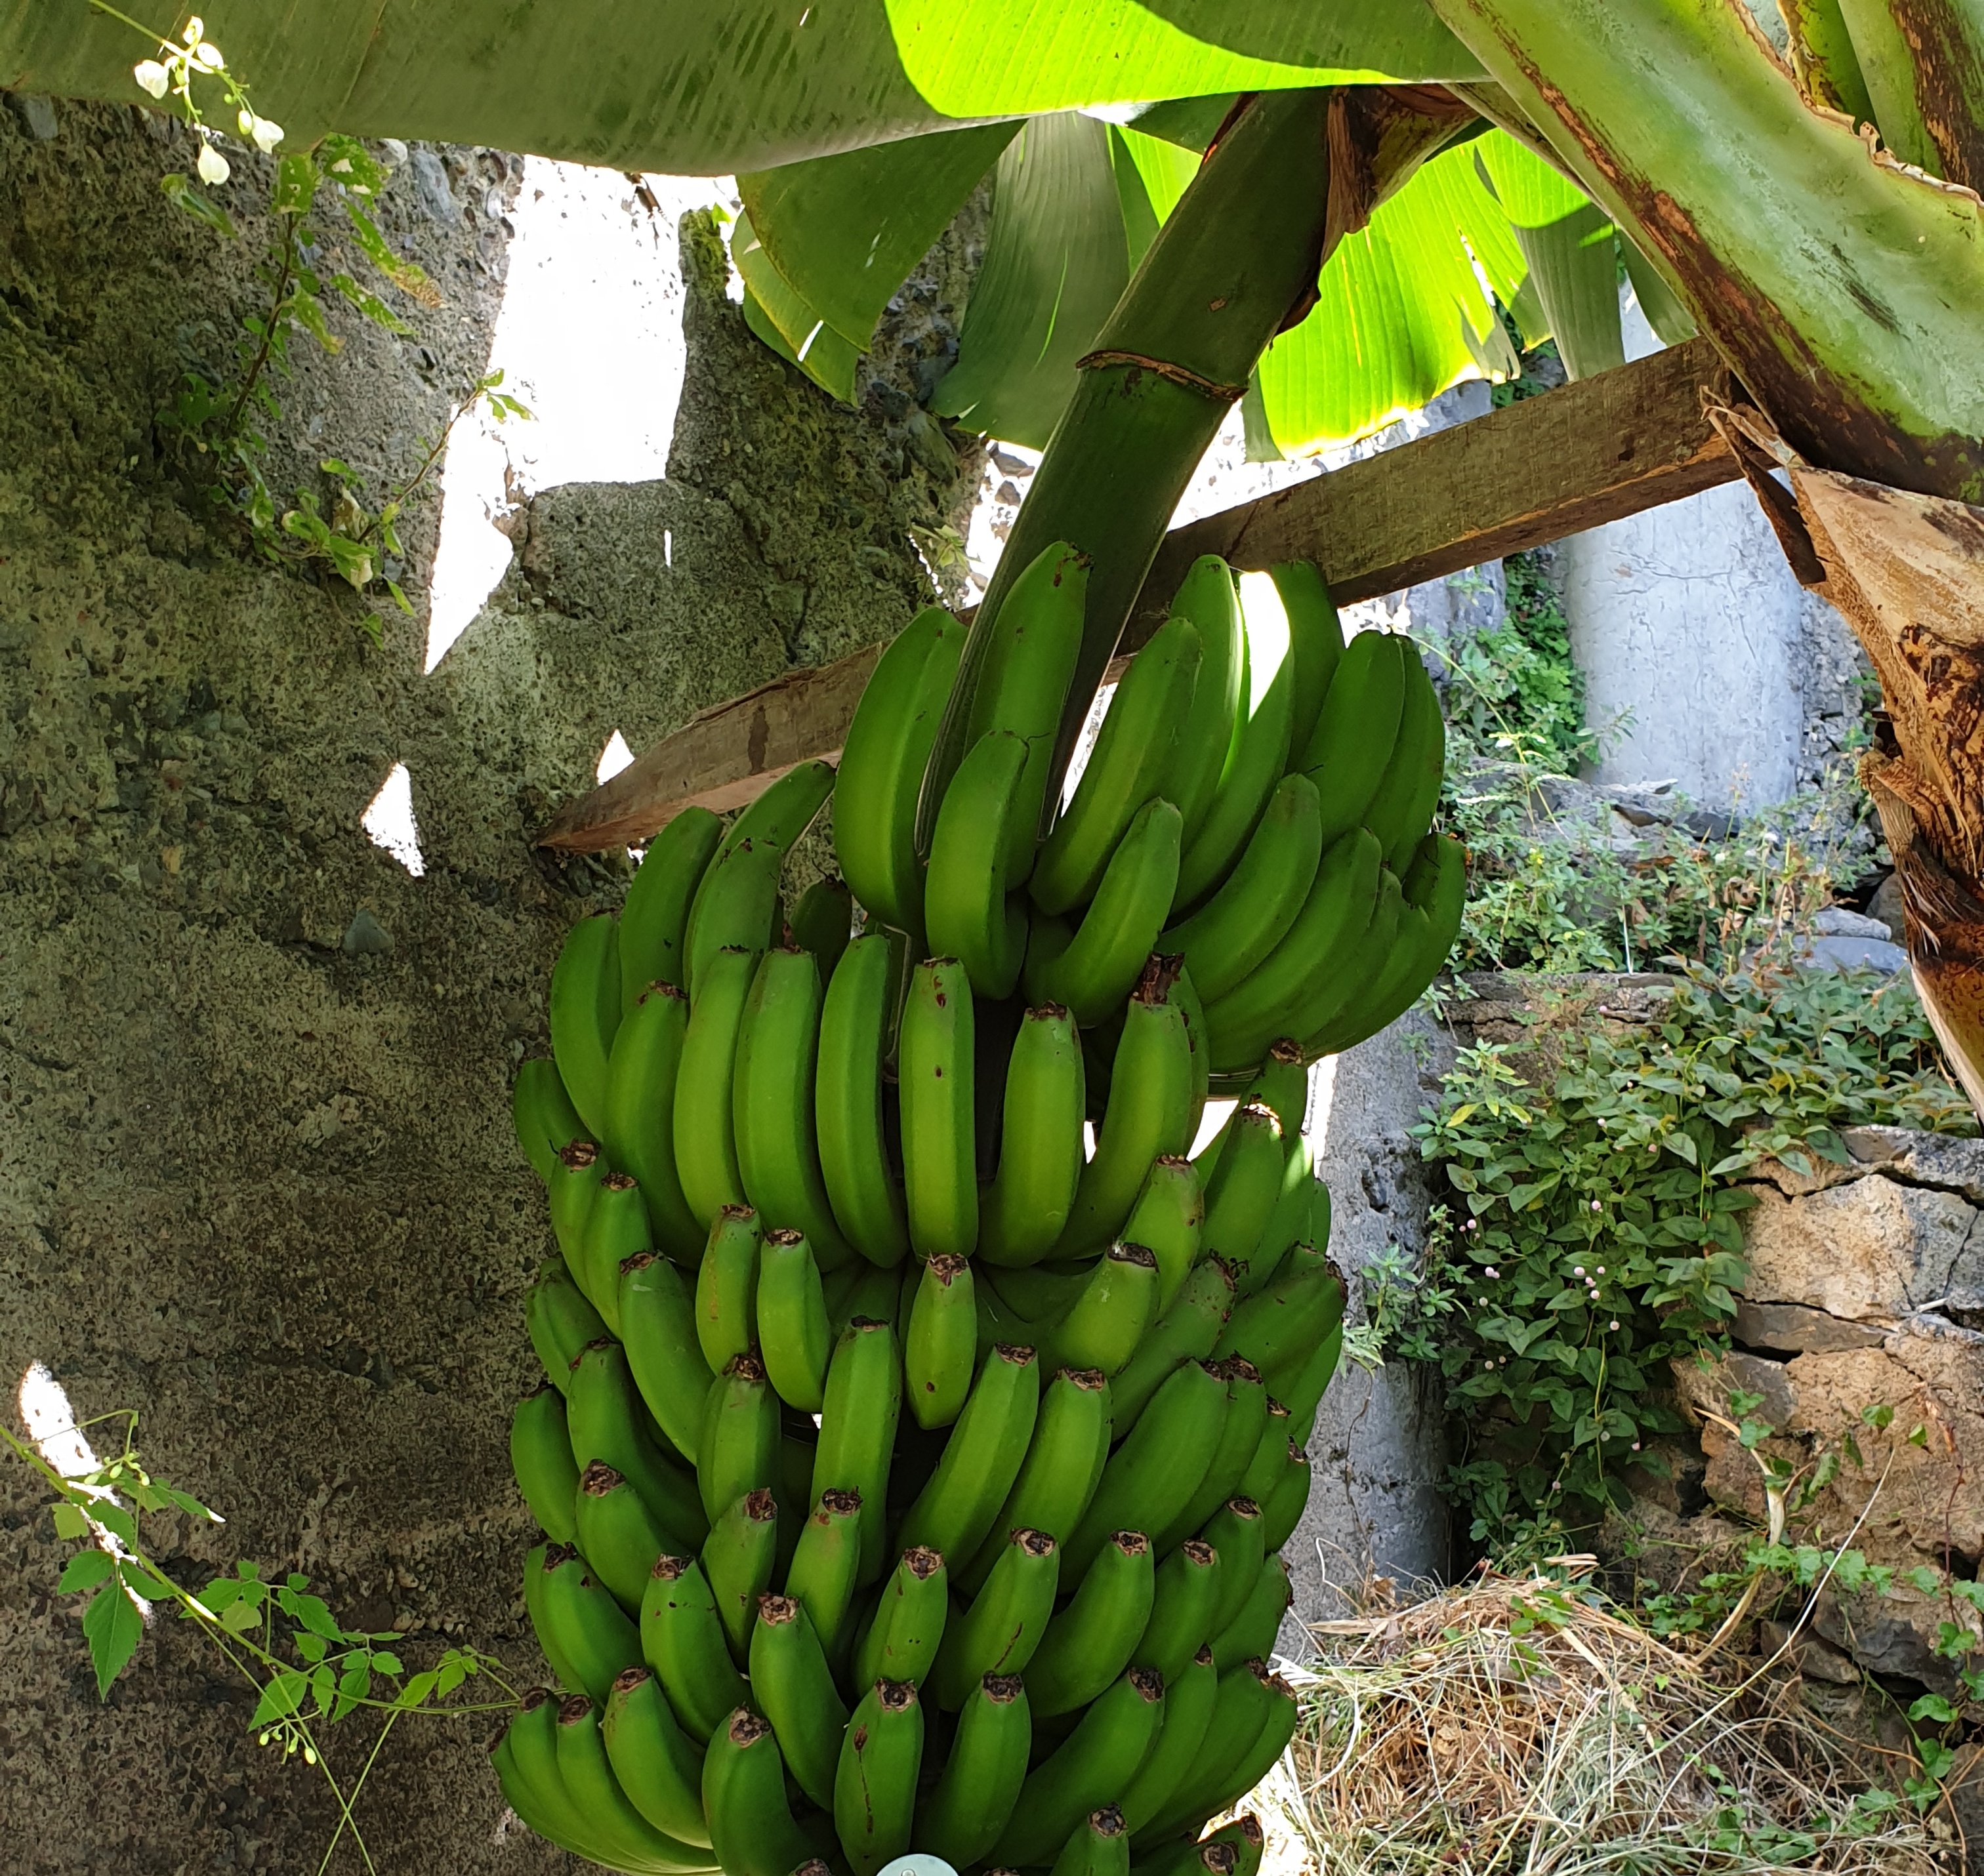
Label: Keep